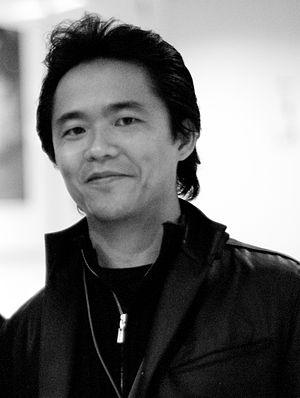
Junichi Masuda, né le 12 janvier 1968, est un compositeur japonais de musique de jeux vidéo, producteur et directeur de jeu vidéo travaillant depuis sa création pour l'entreprise Game Freak. Il est surtout connu pour avoir composé les musiques de la série Pokémon aux côtés de Satoshi Tajiri et Ken Sugimori ainsi que pour son implication dans le développement des jeux de la franchise.
Pokémon version rubis et Pokémon version saphir, couramment appelés Pokémon Rubis et Pokémon Saphir, sont deux éditions du jeu vidéo de rôle de la série Pokémon développées par Game Freak et éditées par Nintendo. Elles sont sorties au Japon en 2002, en Amérique du Nord, en Australie et en Europe en 2003 sur la Game Boy Advance. Une version remaniée du jeu sort 2 ans plus tard, appelé Pokémon version émeraude. Ces trois jeux forment, avec Pokémon Rouge Feu et Vert Feuille, la troisième génération de la série vidéoludique Pokémon, également connue sous le nom de « génération Advance ». Deux remakes de ces versions, titrés Pokémon Rubis Oméga et Saphir Alpha, sortent sur Nintendo 3DS le 21 novembre 2014, exactement 12 ans après la date de sortie de Pokémon Rubis et Saphir, à l'exception de l'Europe, où la sortie se fait le 28 novembre 2014.
Pokémon version diamant et Pokémon version perle, couramment appelés Pokémon Diamant et Pokémon Perle, sont deux opus de la série de jeux vidéo de rôle Pokémon, développés par Game Freak. Ils sont édités par Nintendo sur la console portable Nintendo DS, au Japon en 2006, en Amérique du Nord, en Australie et en Europe en 2007.
Pokémon version rouge et Pokémon version bleue, couramment appelés Pokémon Rouge et Pokémon Bleu, sont les deux éditions du premier jeu vidéo de rôle japonais de la série Pokémon développé par Game Freak sous la direction de Satoshi Tajiri. Elles sont originellement éditées par Nintendo sur la console portable Game Boy au Japon en 1996 sous le nom de Pokémon Rouge et Pokémon Vert, puis en Amérique du Nord et en Australie en 1998 et en Europe en 1999.
Pokémon Épée et Pokémon Bouclier sont deux jeux vidéo de rôle de la franchise Pokémon développés par Game Freak sous la direction de Junichi Masuda. Ils ont été annoncés officiellement le 27 février 2019 lors d'un Pokémon Direct. Les jeux sont sortis mondialement le 15 novembre 2019 sur la Nintendo Switch. Un pass d'extension sera rendu disponible pour les jeux durant l'année 2020.
Pokémon Rouge Feu et Pokémon Vert Feuille sont des remakes des jeux vidéo Pokémon Rouge et Bleu. Les jeux ont été élaborés par Game Freak et édités par Nintendo pour la Game Boy Advance, et ont été les premiers titres compatibles avec l'adaptateur sans fil Game Boy Advance, qui était fourni avec les jeux. Le jeu est sorti au Japon le 29 janvier 2004, en Amérique du Nord le 7 septembre 2004, en Australie le 23 septembre 2004 et en Europe le 1ᵉʳ octobre 2004. Deux ans plus tard, le 25 septembre 2006, les jeux ont été commercialisés sous la gamme Choix des Joueurs aux États-Unis.